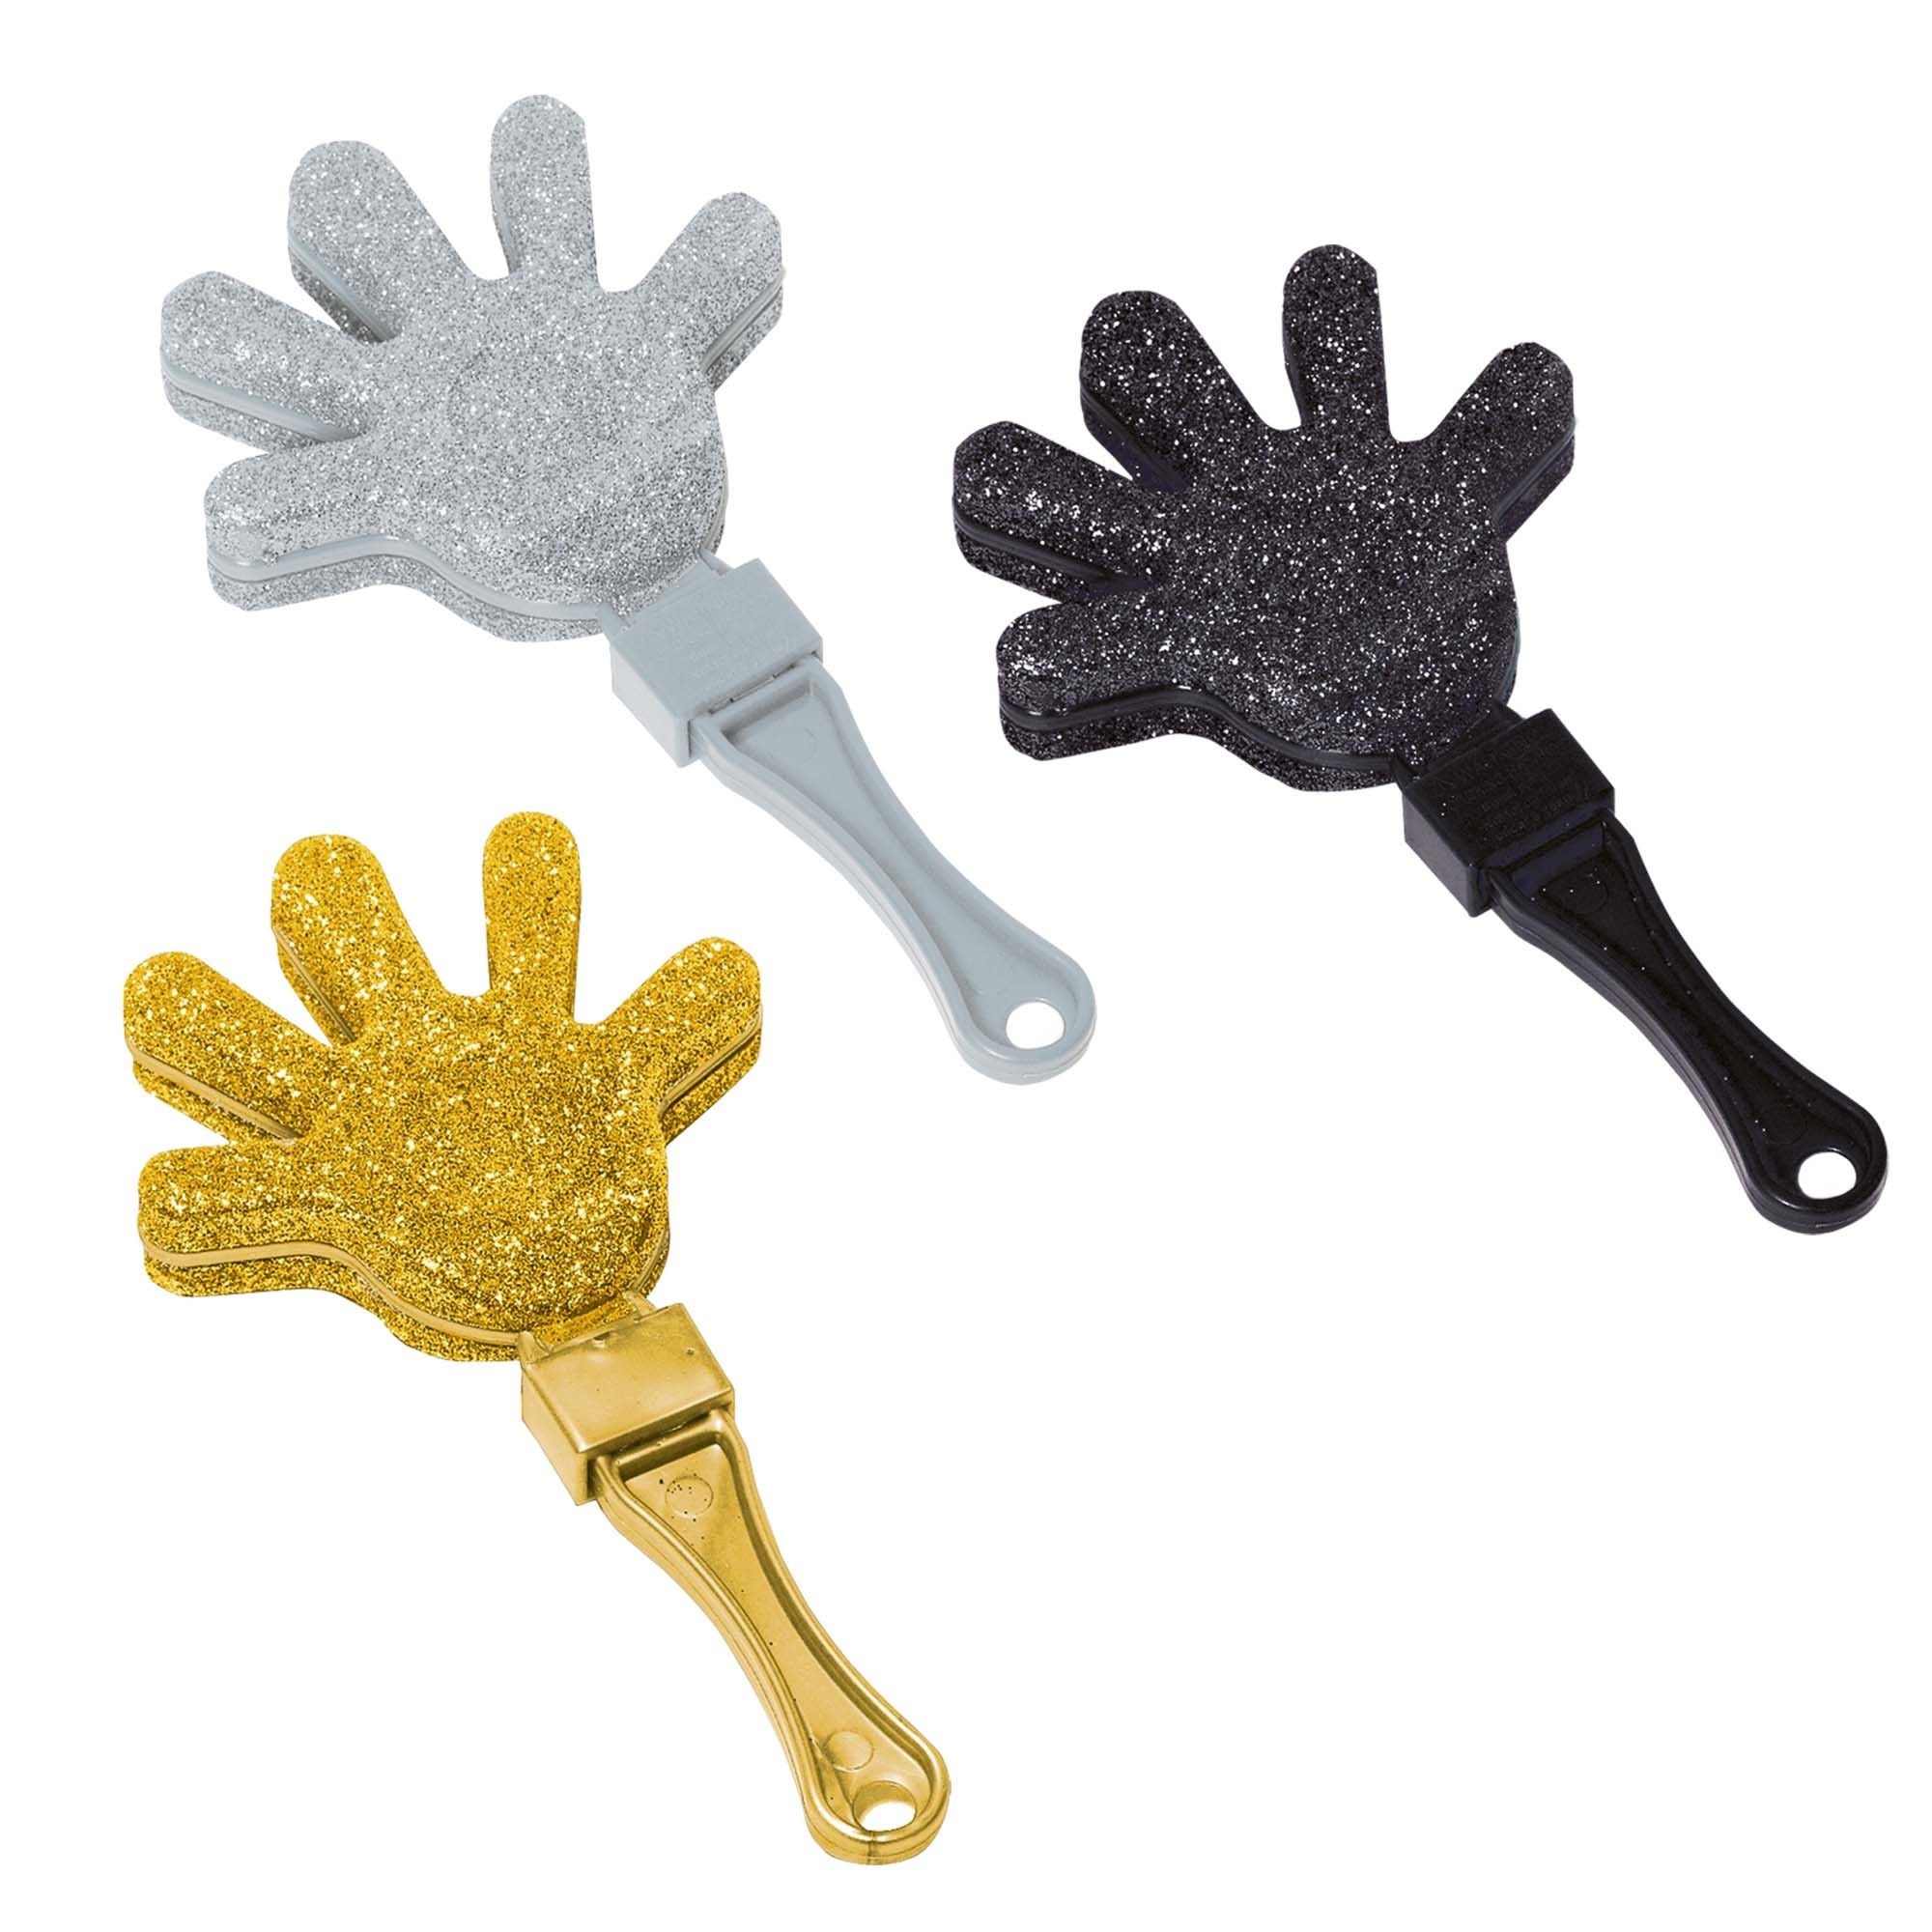
Glitter Plastic Hand Clapper Value Pack - Black, Silver & Gold - 12 pack
12 in a pack 7" * If not in stock please allow 7- 10 business days by request
Brand: Amscan
Category: Arts & Entertainment > Party & Celebration > Party Supplies > Noisemakers & Party Blowers > Hand Clappers